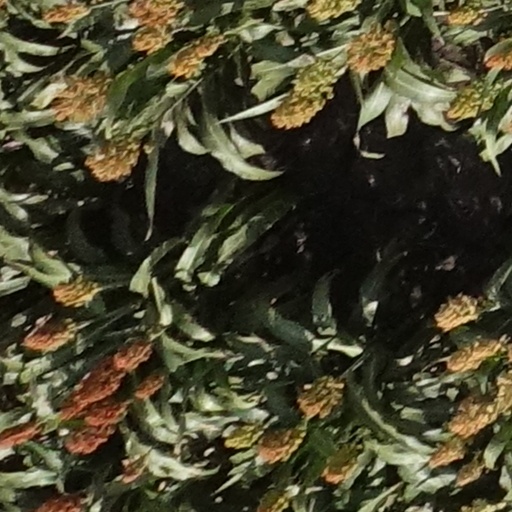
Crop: sorghum